History of Rio Grande do Sul

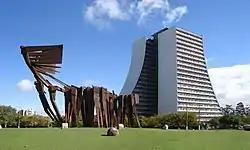
State Administrative Center, built in the 1970s, with a monument by Carlos Tenius in the foreground celebrating Azorean colonization in Porto Alegre.

Entering the 1970s, the military regime was going through its strictest phase, but at the same time the country was entering a phase of euphoria with the economic acceleration, in a cycle known as the Brazilian Miracle, when growth reached more than 10% a year. With this, large public works were carried out in the cities, especially in Porto Alegre, and the state became one of the engines of the national economy through the huge increase in soybean cultivation, then the main product of the state and the most important item in Brazil's exports, with subsidized credit, tax exemptions and massive investments in the mechanization of crops. With soybean on the rise, the producers became richer, the concentration of land increased, and public income was also used to expand the medical and school assistance networks. However, mechanization drove the workers out of the countryside, aggravating rural flight. The emphasis on only one productive sector, protected by various incentives, eventually unbalanced the state's economy with a severe fiscal crisis, exacerbated with the rise in oil prices, leading to public deficit and severe foreign debt.